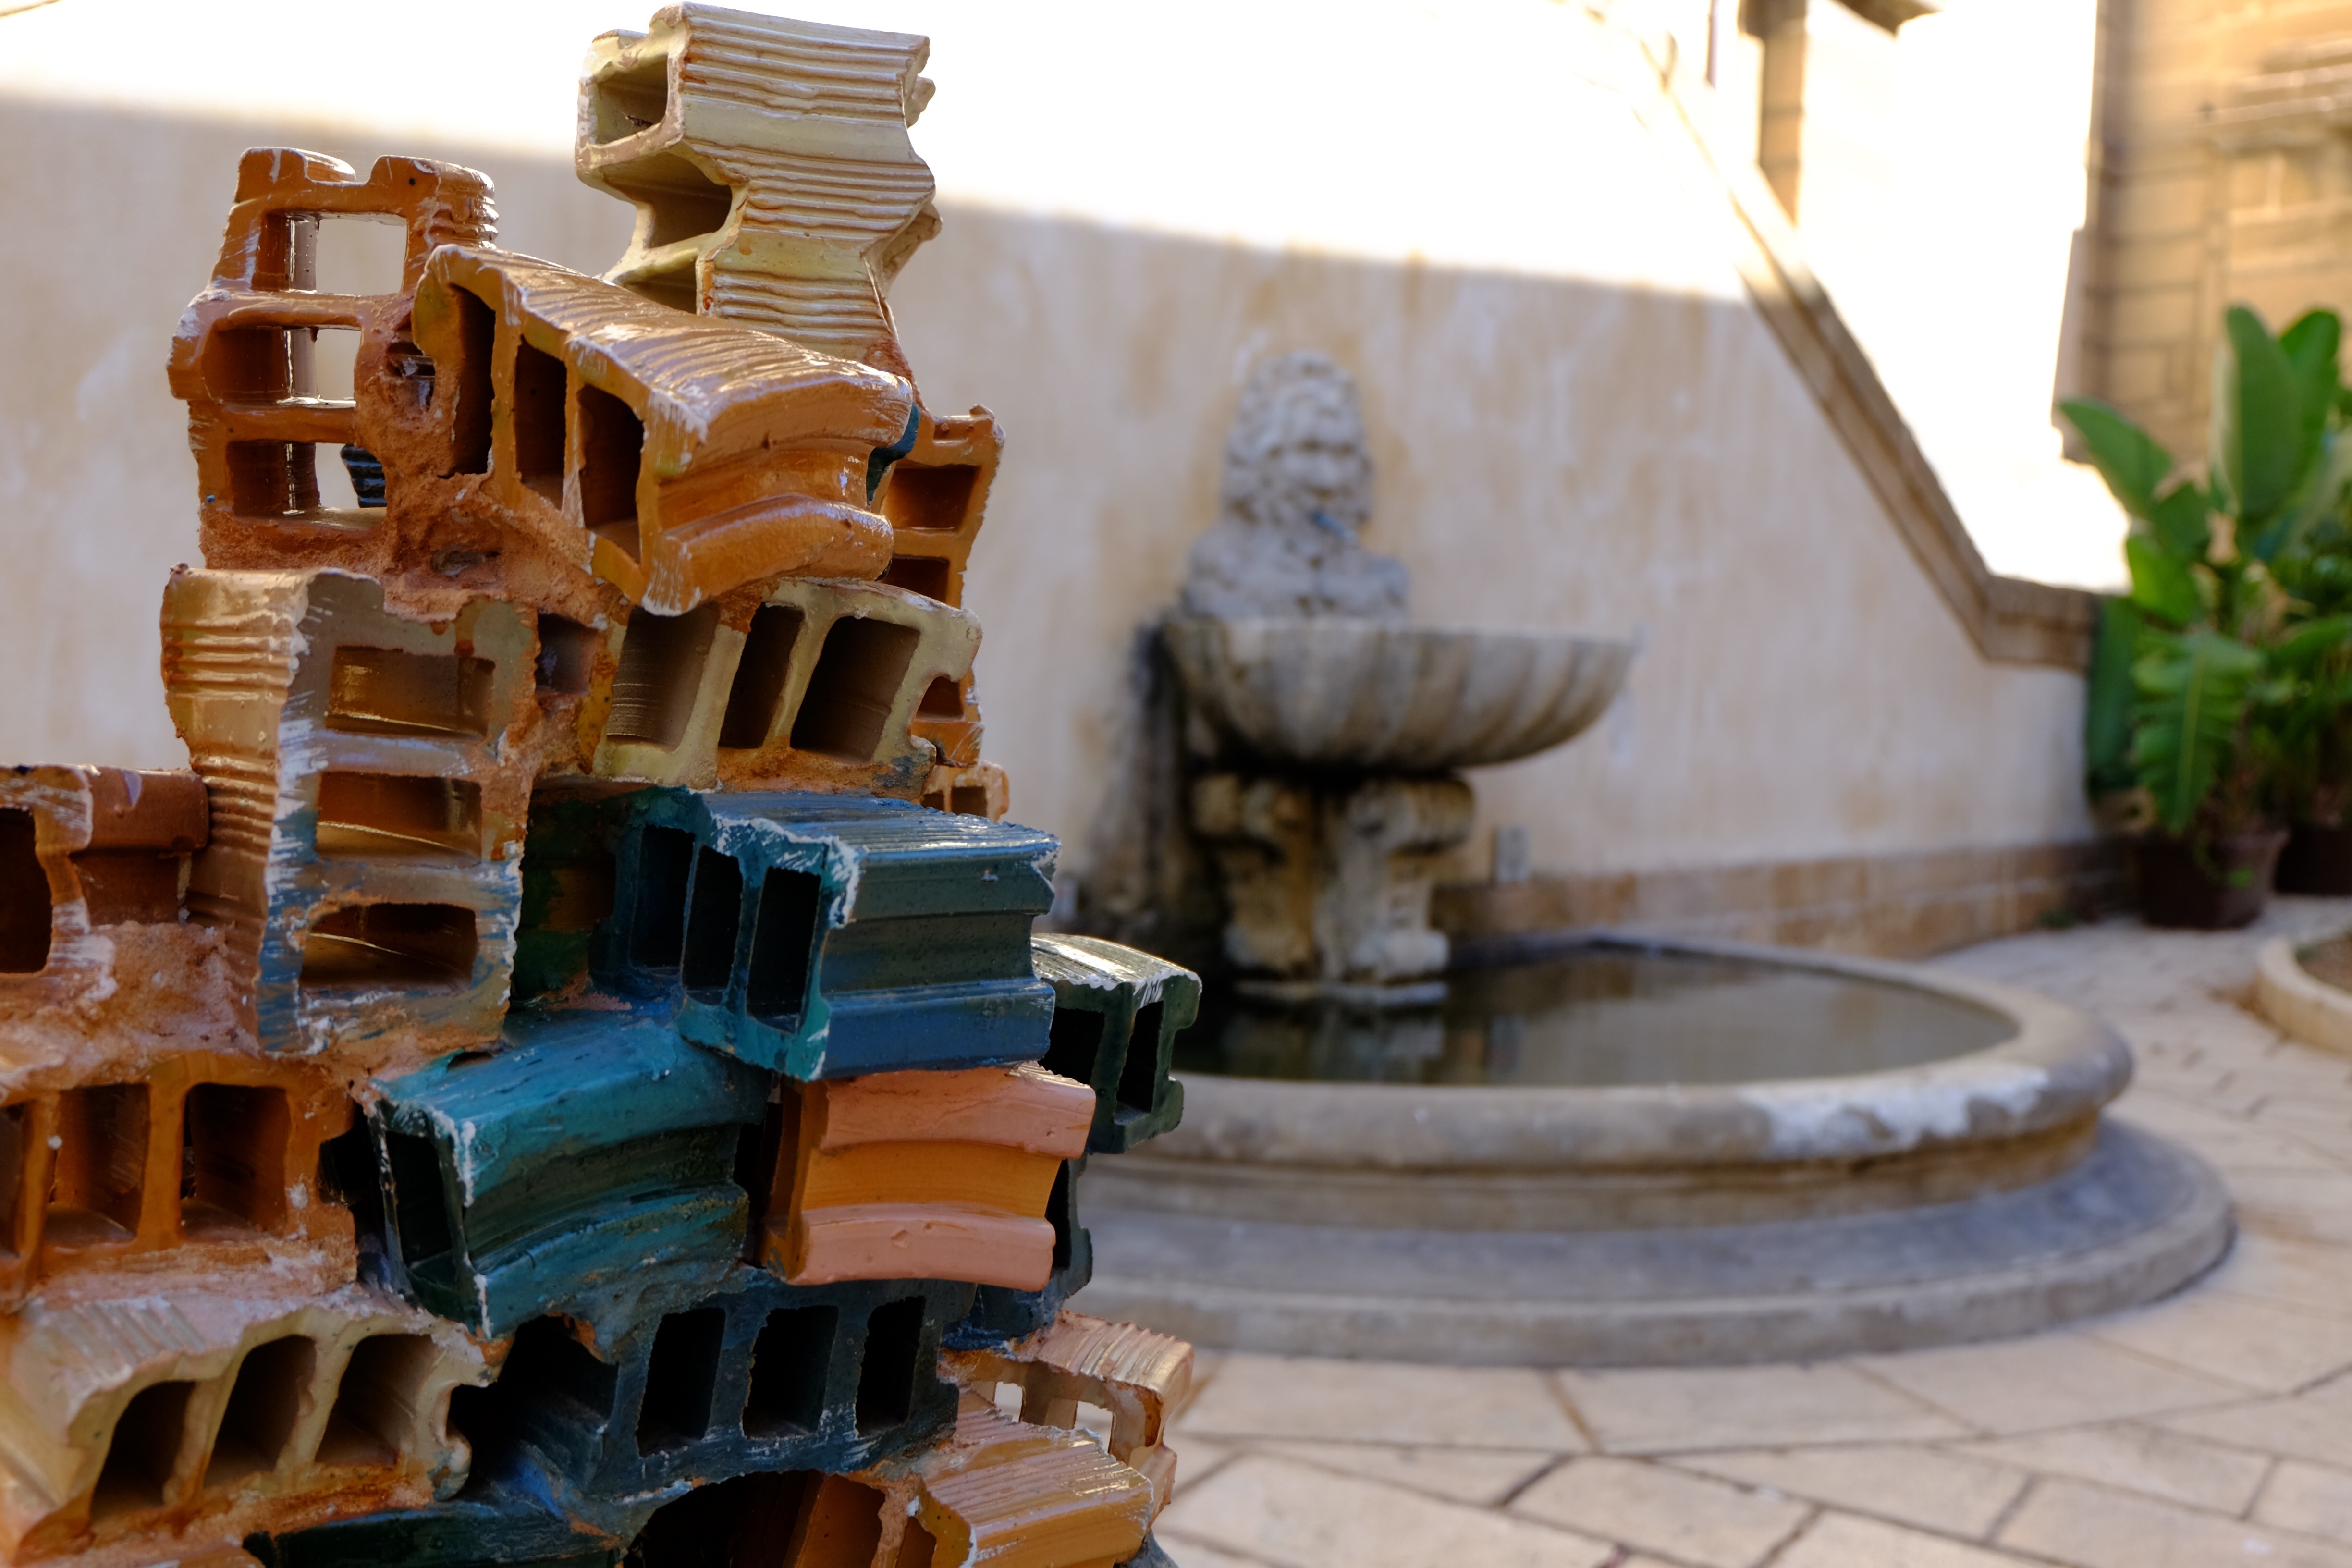
wood, sculpture, temple, bricks, carving, contemporary art, ancient history